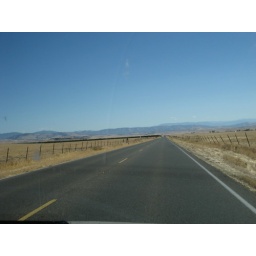
On the way home from Yosemite (Sierra mountains in distance)